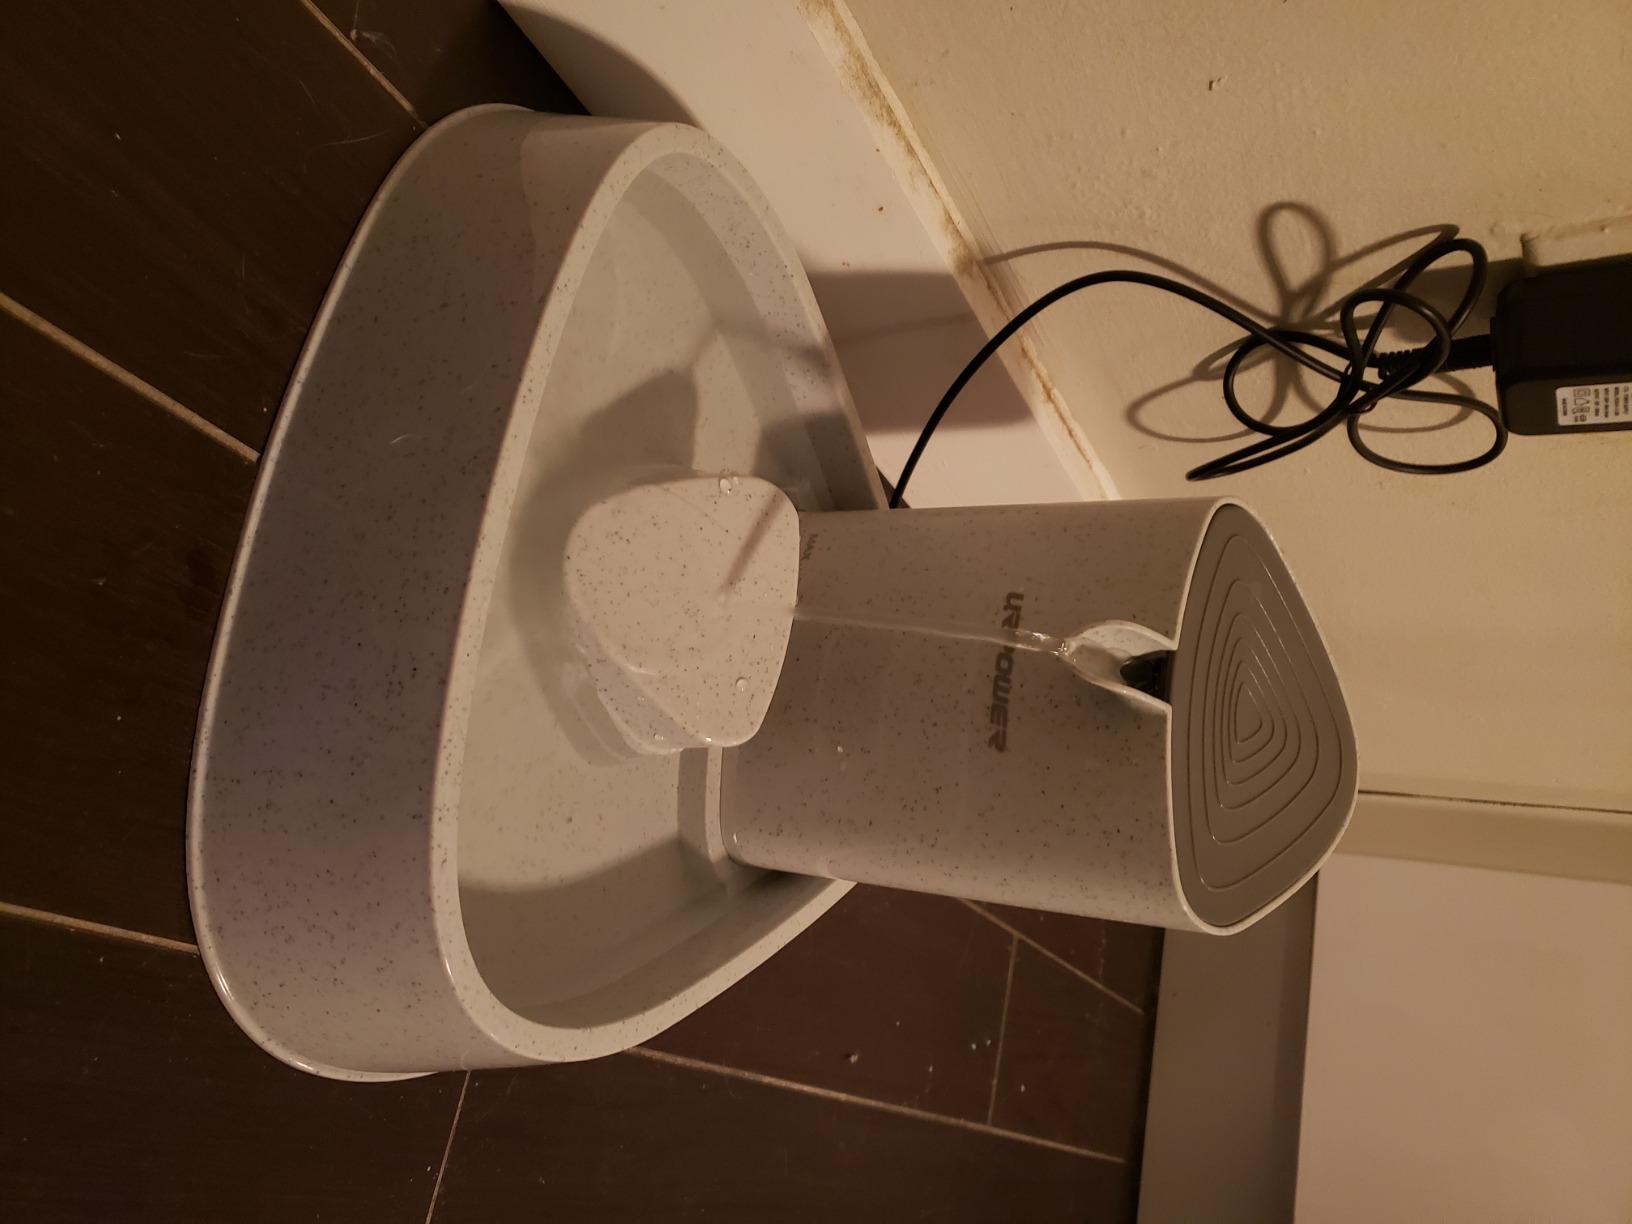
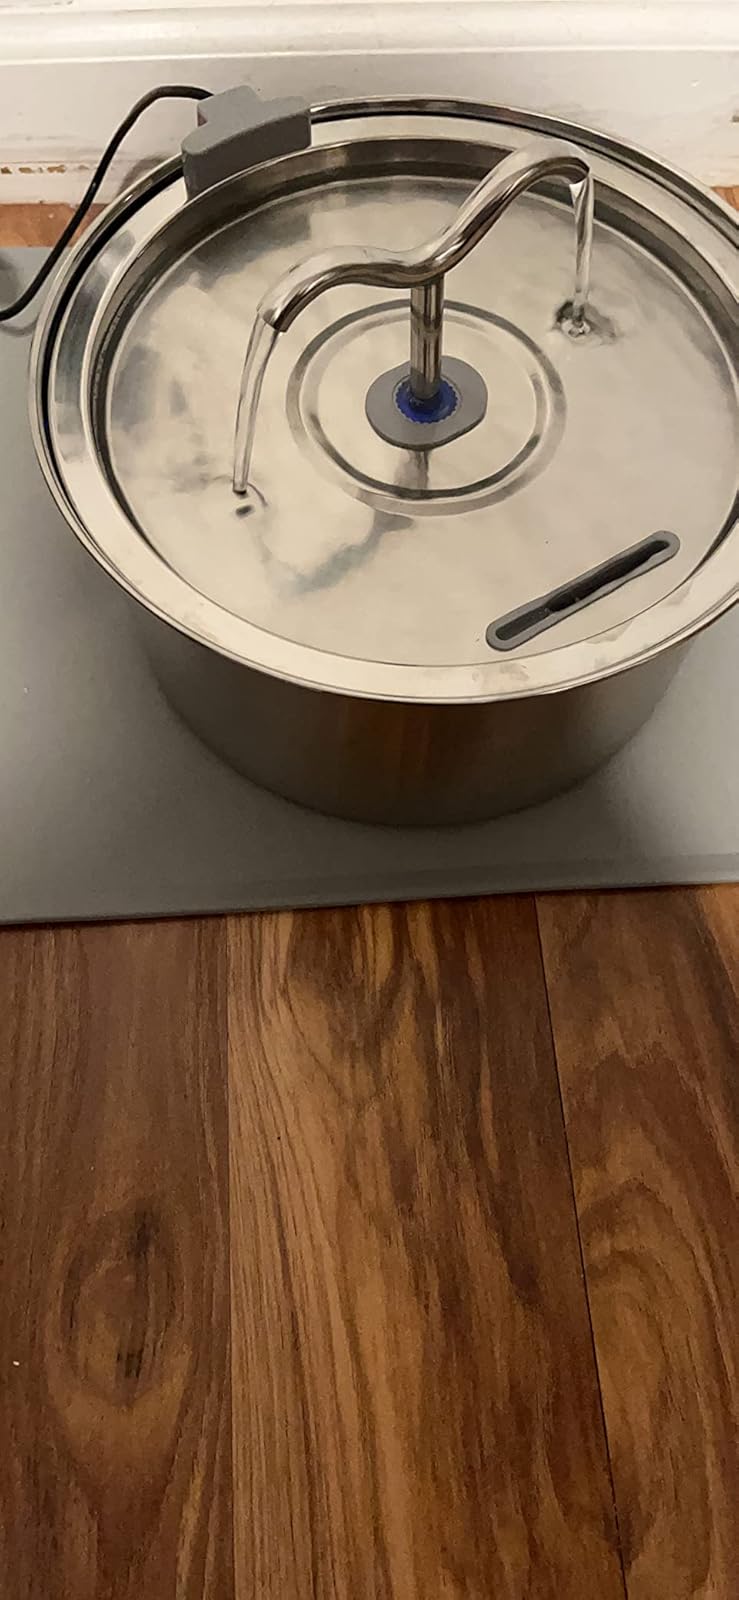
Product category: items_bowl
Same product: no